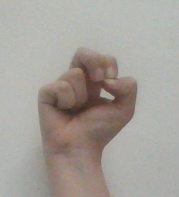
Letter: gaaf